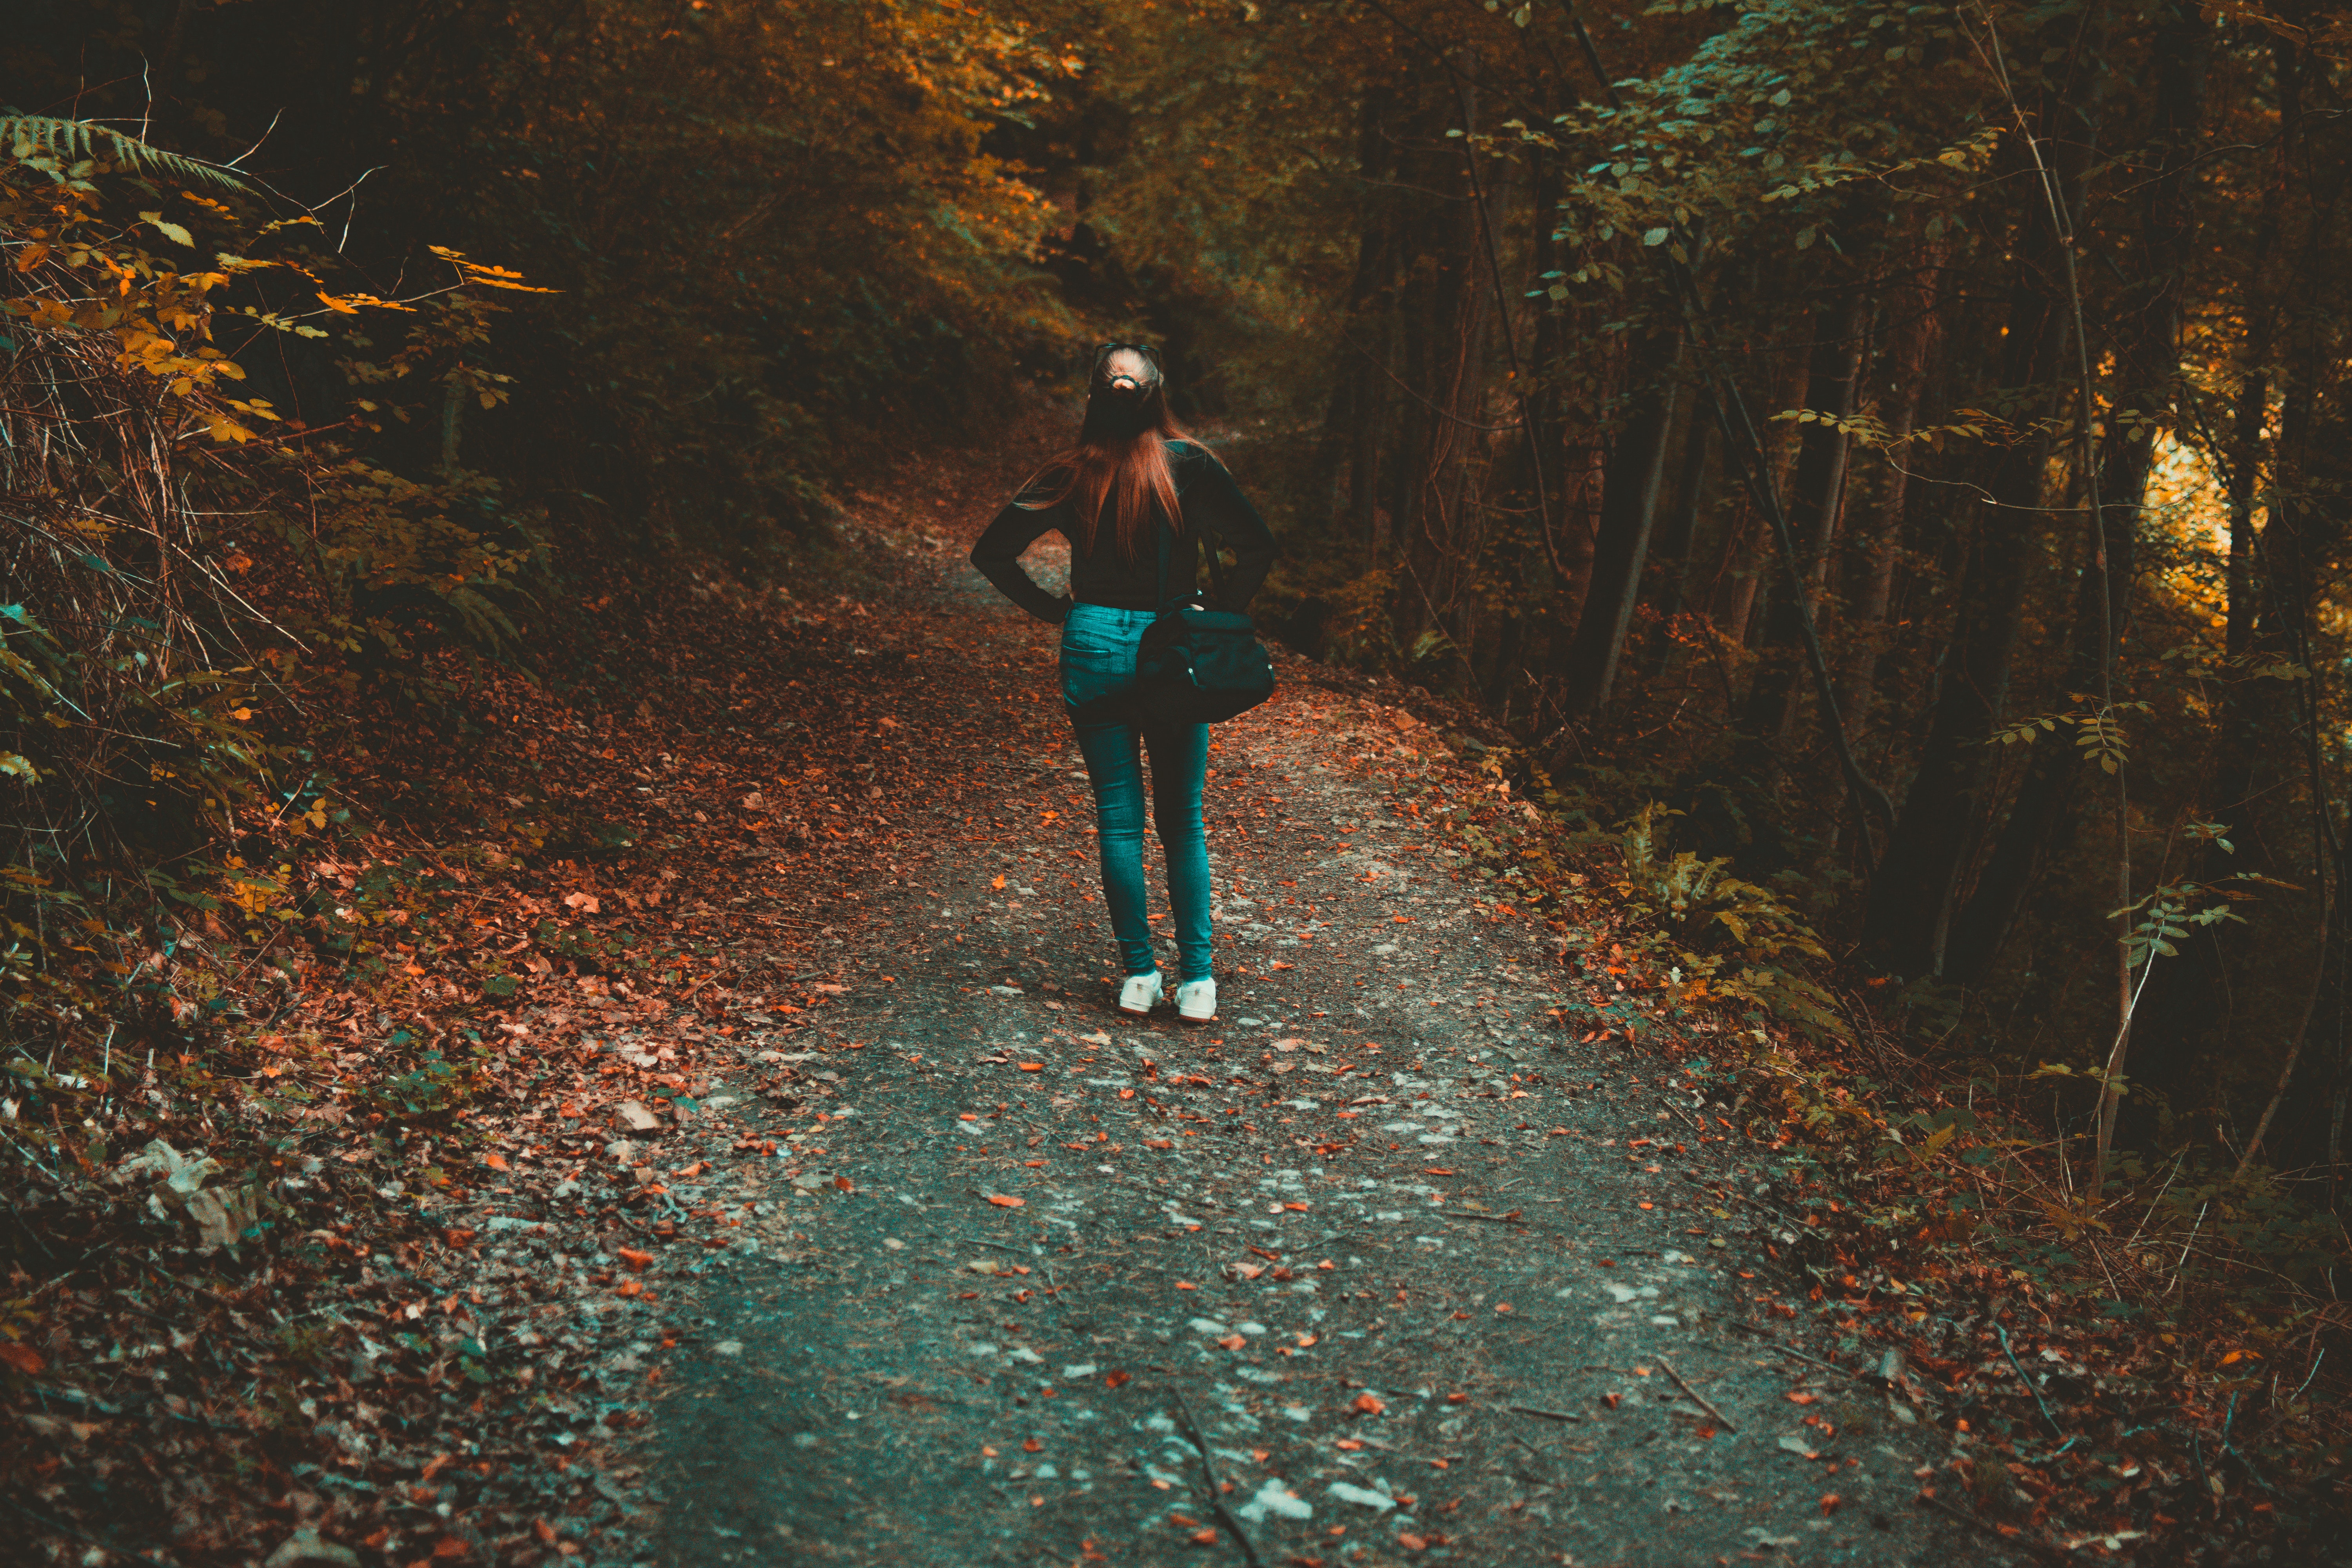
nature, leaf, tree, path, woody plant, forest, autumn, woodland, plant, light, trail, photography, darkness, morning, sunlight, girl, shadow, water, grass, night, landscape, adventure, sky, fun, midnight, recreation